Fornasetti

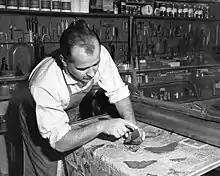
Piero Fornasetti working in his first workshop

The origins of the company lie in the activity of the art printworks that Piero Fornasetti opened in Milan in the 1930s. The "Stamperia d'Arte Fornasetti" enjoyed some success in the Milanese cultural scene; as Raffaele Carrieri wrote in Epoca in 1978: ""He was the first to print lithographs of De Chirico in Milan, some considerable time ago"".